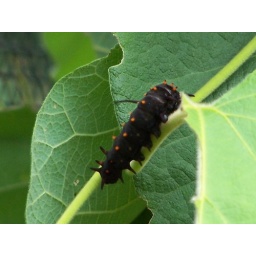
interesting caterpillar in the butterfly house